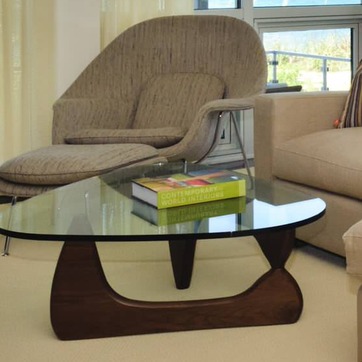
Material: paper